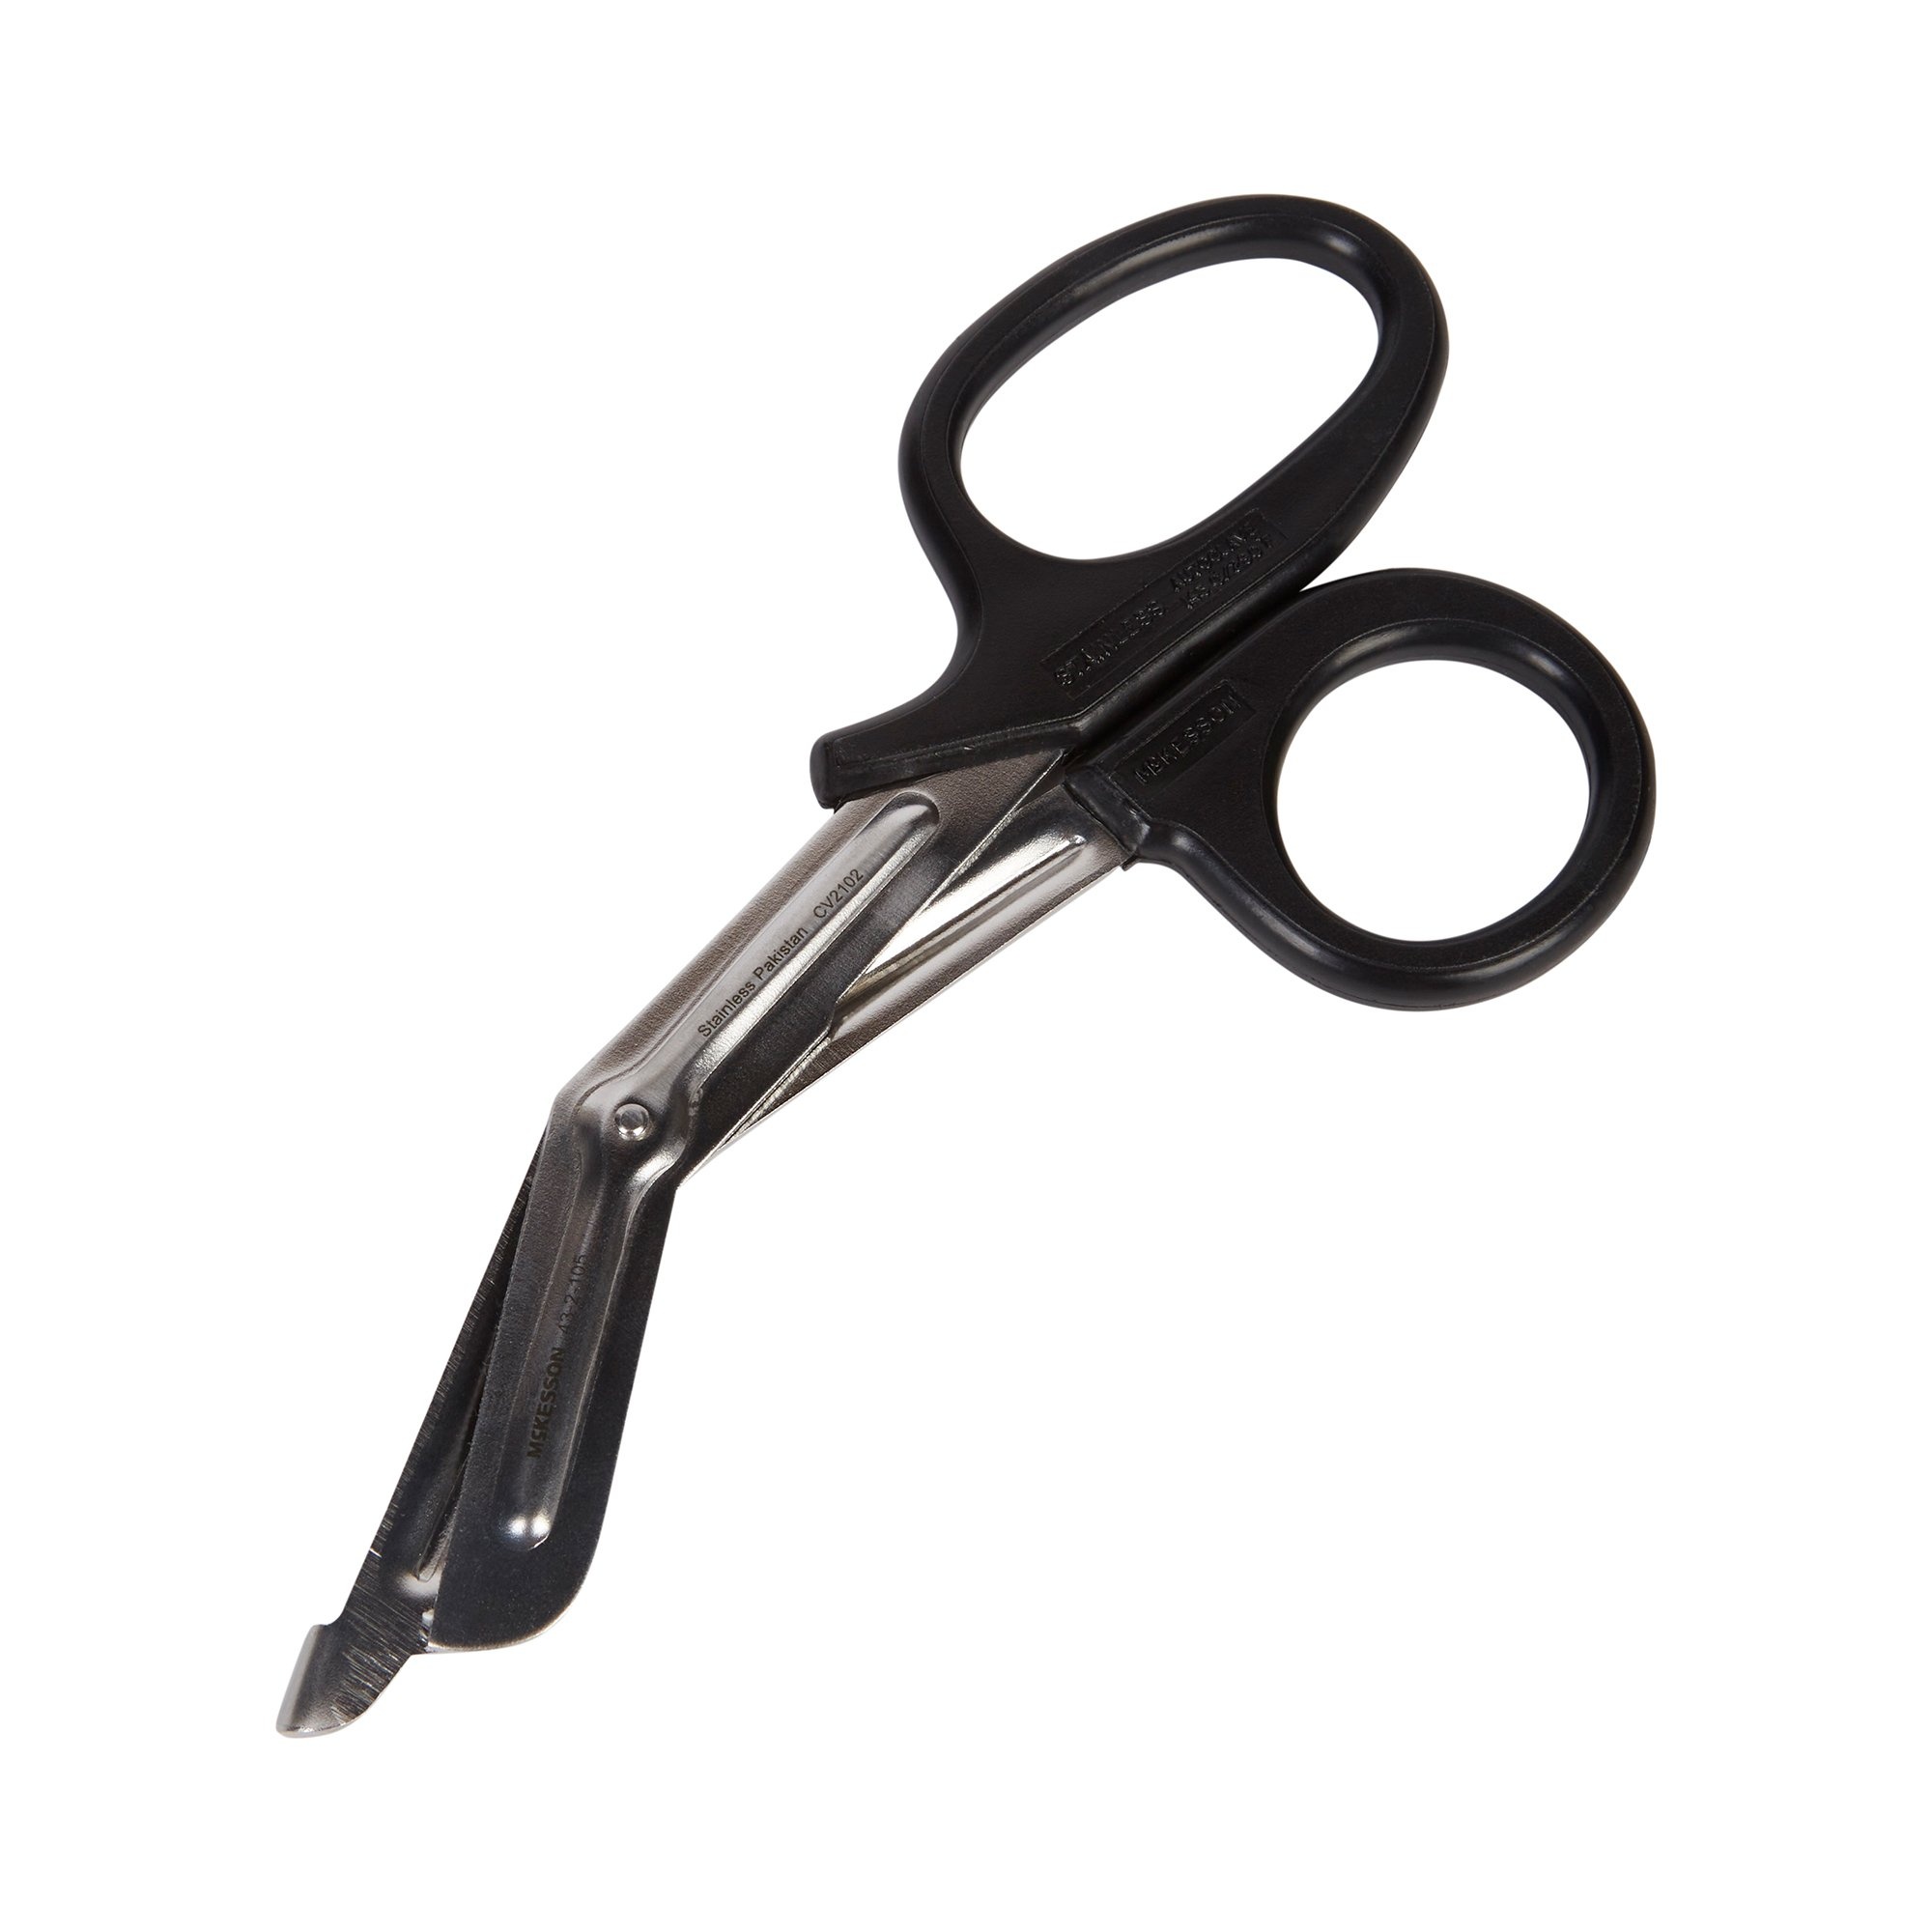
SCISSOR, UTILITY OG 7 1/2"
Brand: McKesson Brand
QTY Per Sell: 1 7½ Inches (19.1 cm) Needle destroyer, serrated blade, black handle, autoclavable Office Grade: Quality instruments for routine, in-office surgical use
Category: Business & Industrial > Medical > Medical Instruments > Surgical Needles & Sutures